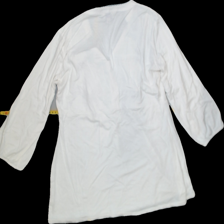
View: back
Type: Blouse
Category: Ladies
Brand: Not Applicable
Colors: White
Material: 100%viscose
Pattern: Floral print
Cut: Regular, V-collar
Trend: No trend
Stains: Yes
Price range: <50
Recommended usage: Export